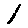
Label: 1